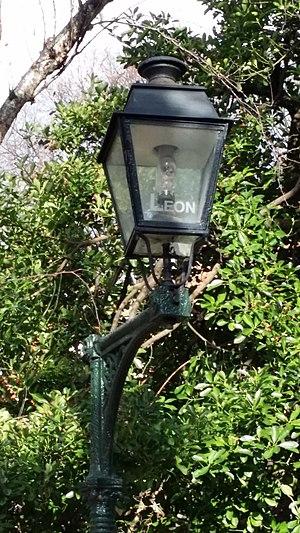
Le dernier lampadaire à gaz d'ïle-de-France, sentier du Tir, à Malakoff
Malakoff est une commune française du département des Hauts-de-Seine en région Île-de-France, dans l'arrondissement d'Antony, au sud de Paris.